Memorial to gay and lesbian victims of National Socialism

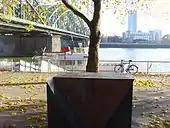

The Cologne Office for Cultural Affairs proposed 25 possible artists in 1993. Eleven design proposals were submitted, and an independent jury decided unanimously in 1994 in favour of Achim Zinkann, a sculptor from Rostock who had taught art and history at the University of Siegen. The project was funded by 30,900 marks (€15,798) in donations. The opening ceremony took place on 24 June 1995, coinciding both with Cologne's gay pride celebration and with the 50th anniversary of the liberation of Germany from Nazi rule.